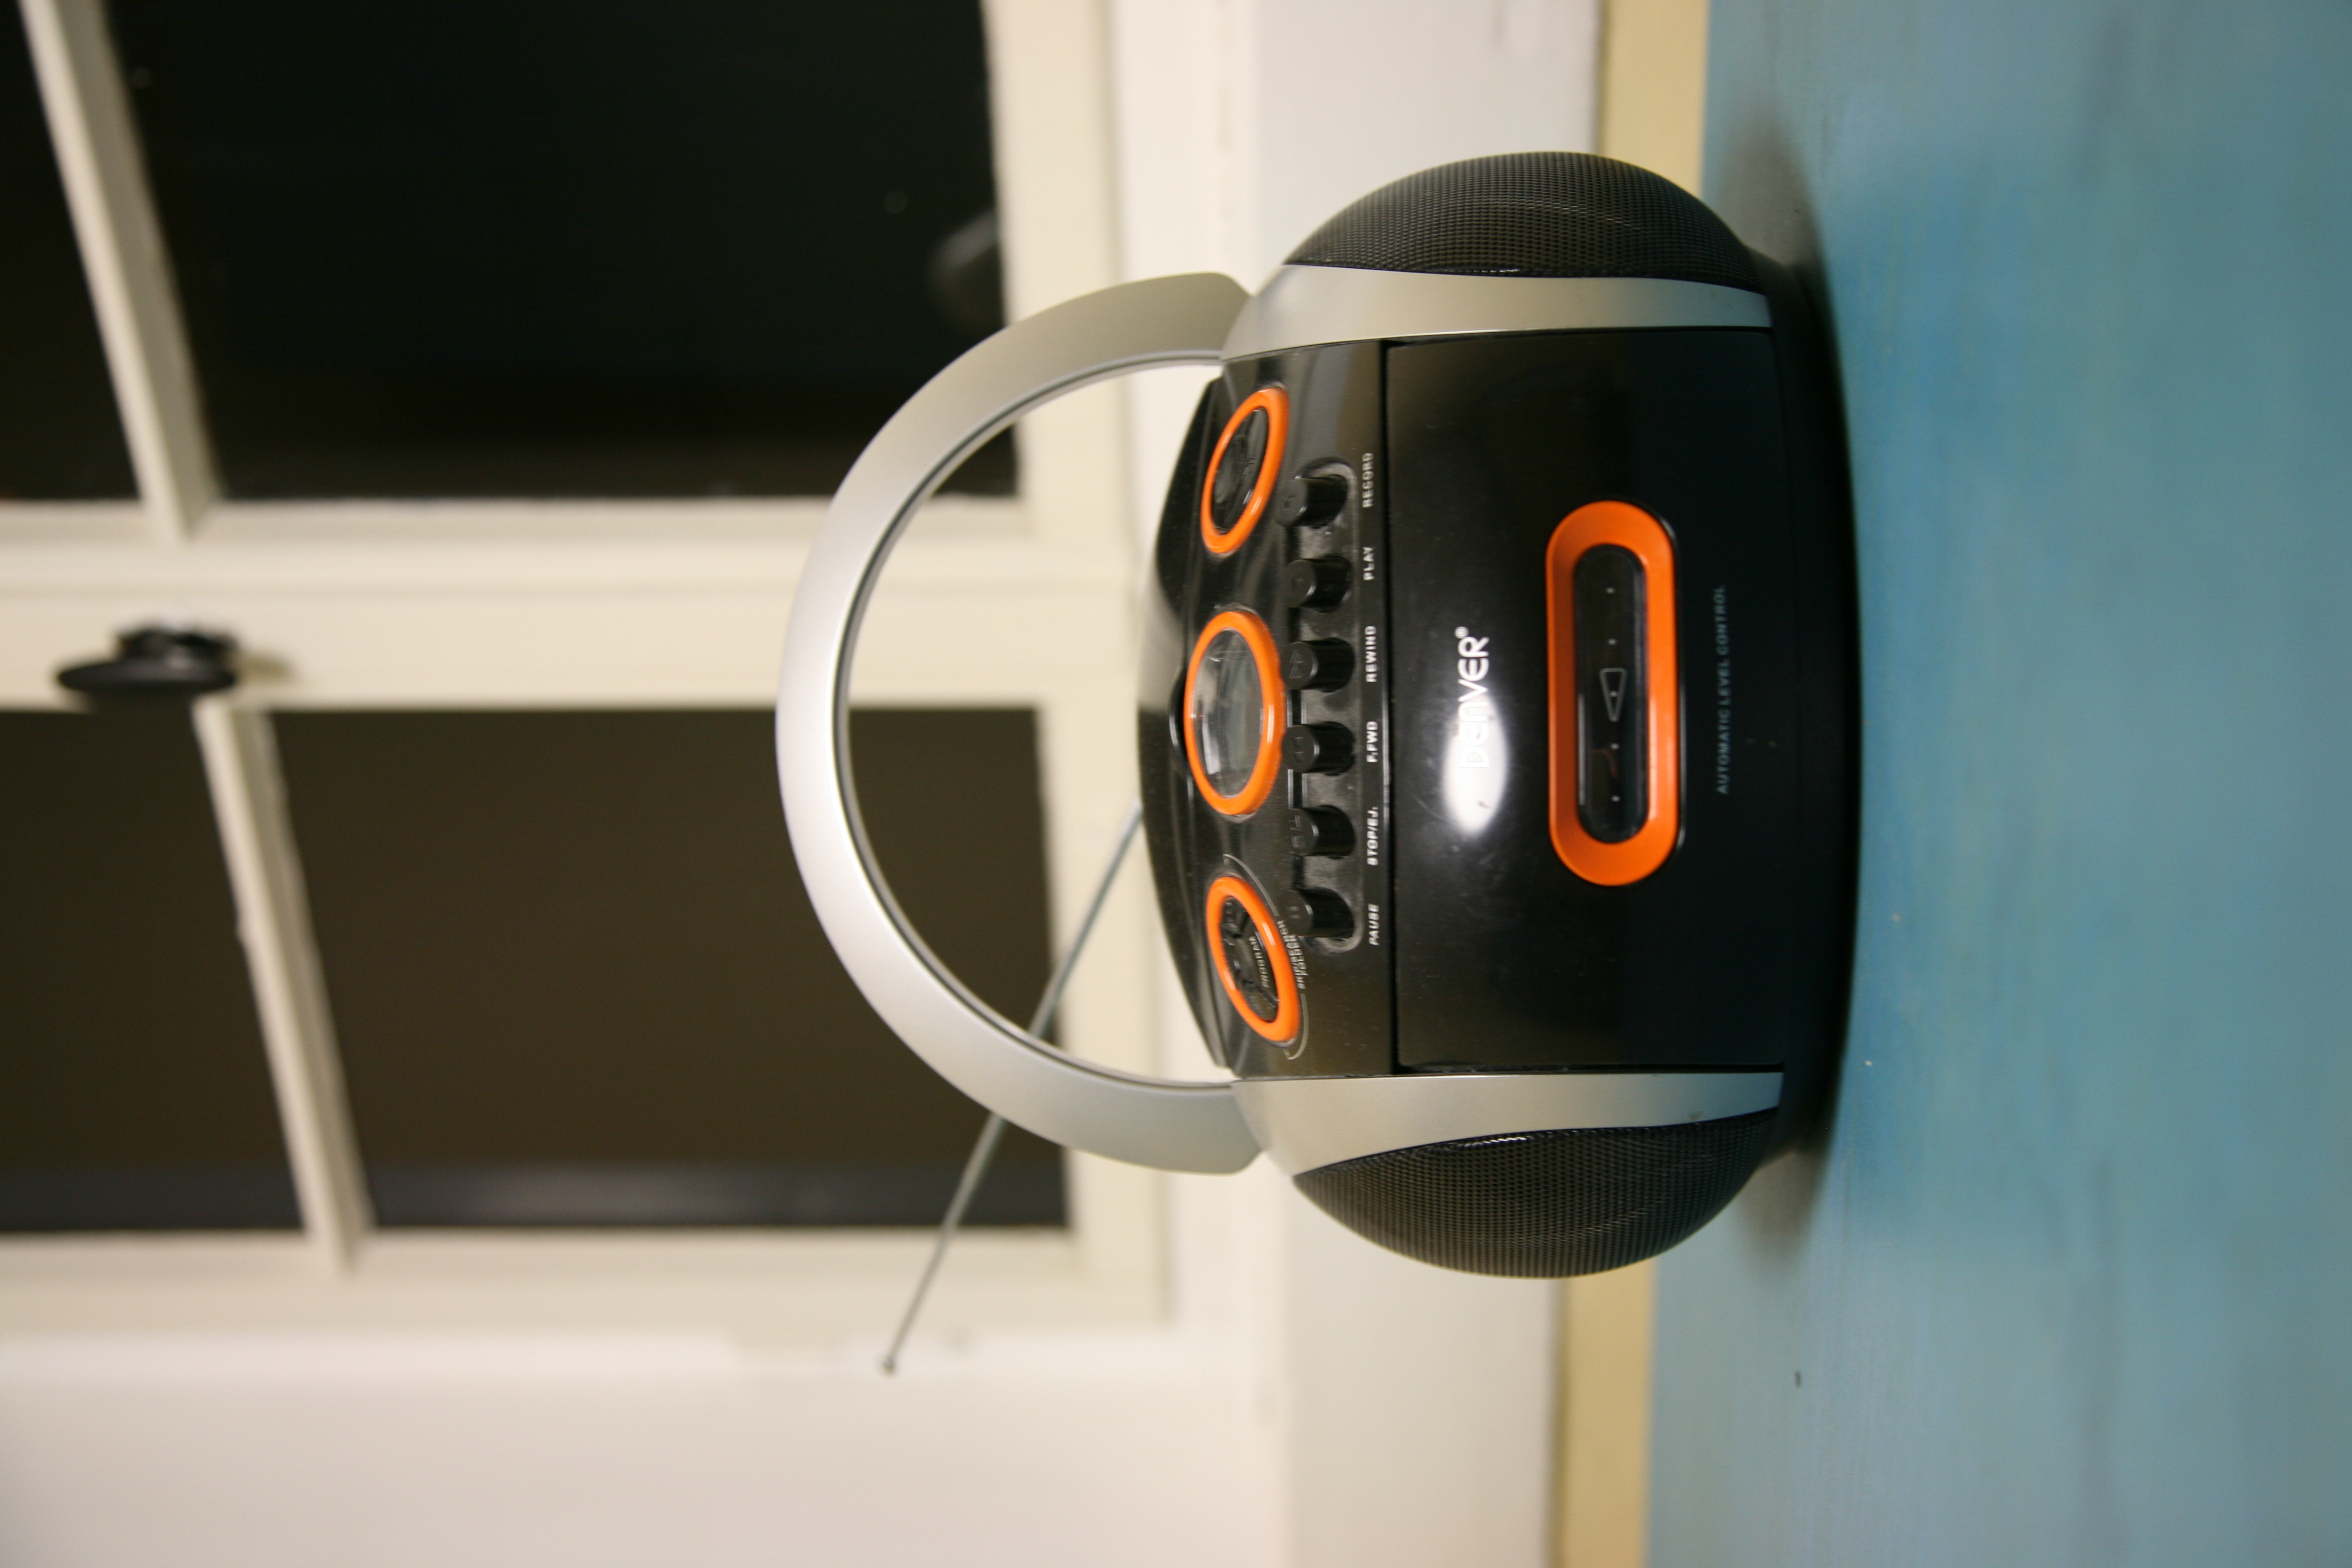
desk, car, wheel, chateau, vehicle, castle, steering wheel, bedroom, tire, sports car, germany, allemagne, chambre, thuringia, weimar, zimmer, thuringe, burg, residenzschloss, th ringen, strenge, austerity, radioset, automotive design